Lanarkshire and Ayrshire Railway

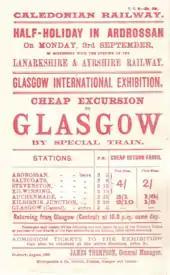
The first train timetable for the line in 1888

The Caledonian Railway had earlier entertained hopes of building from the "Glasgow Barrhead and Neilston Railway" (which later formed the trunk of the Glasgow, Barrhead and Kilmarnock Joint Railway: the GB&KJR) to the Ardrossan Railway but those plans were based on dubious share acquisition which the Caledonian could not afford at the time, and that opportunity had long since been lost. Nonetheless the GB&KJR was only six miles (9 km) from the G&SWR line at one point. Closing that gap would be hugely advantageous to the Caledonian.